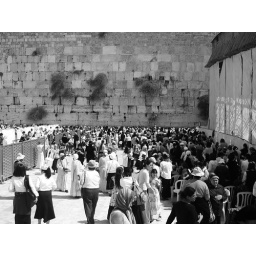
the western wall in jerusalem, the female side